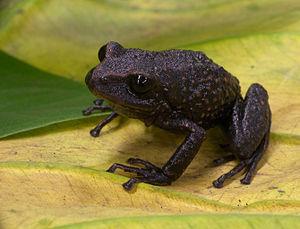
Pristimantis parectatus est une espèce d'amphibiens de la famille des Craugastoridae.